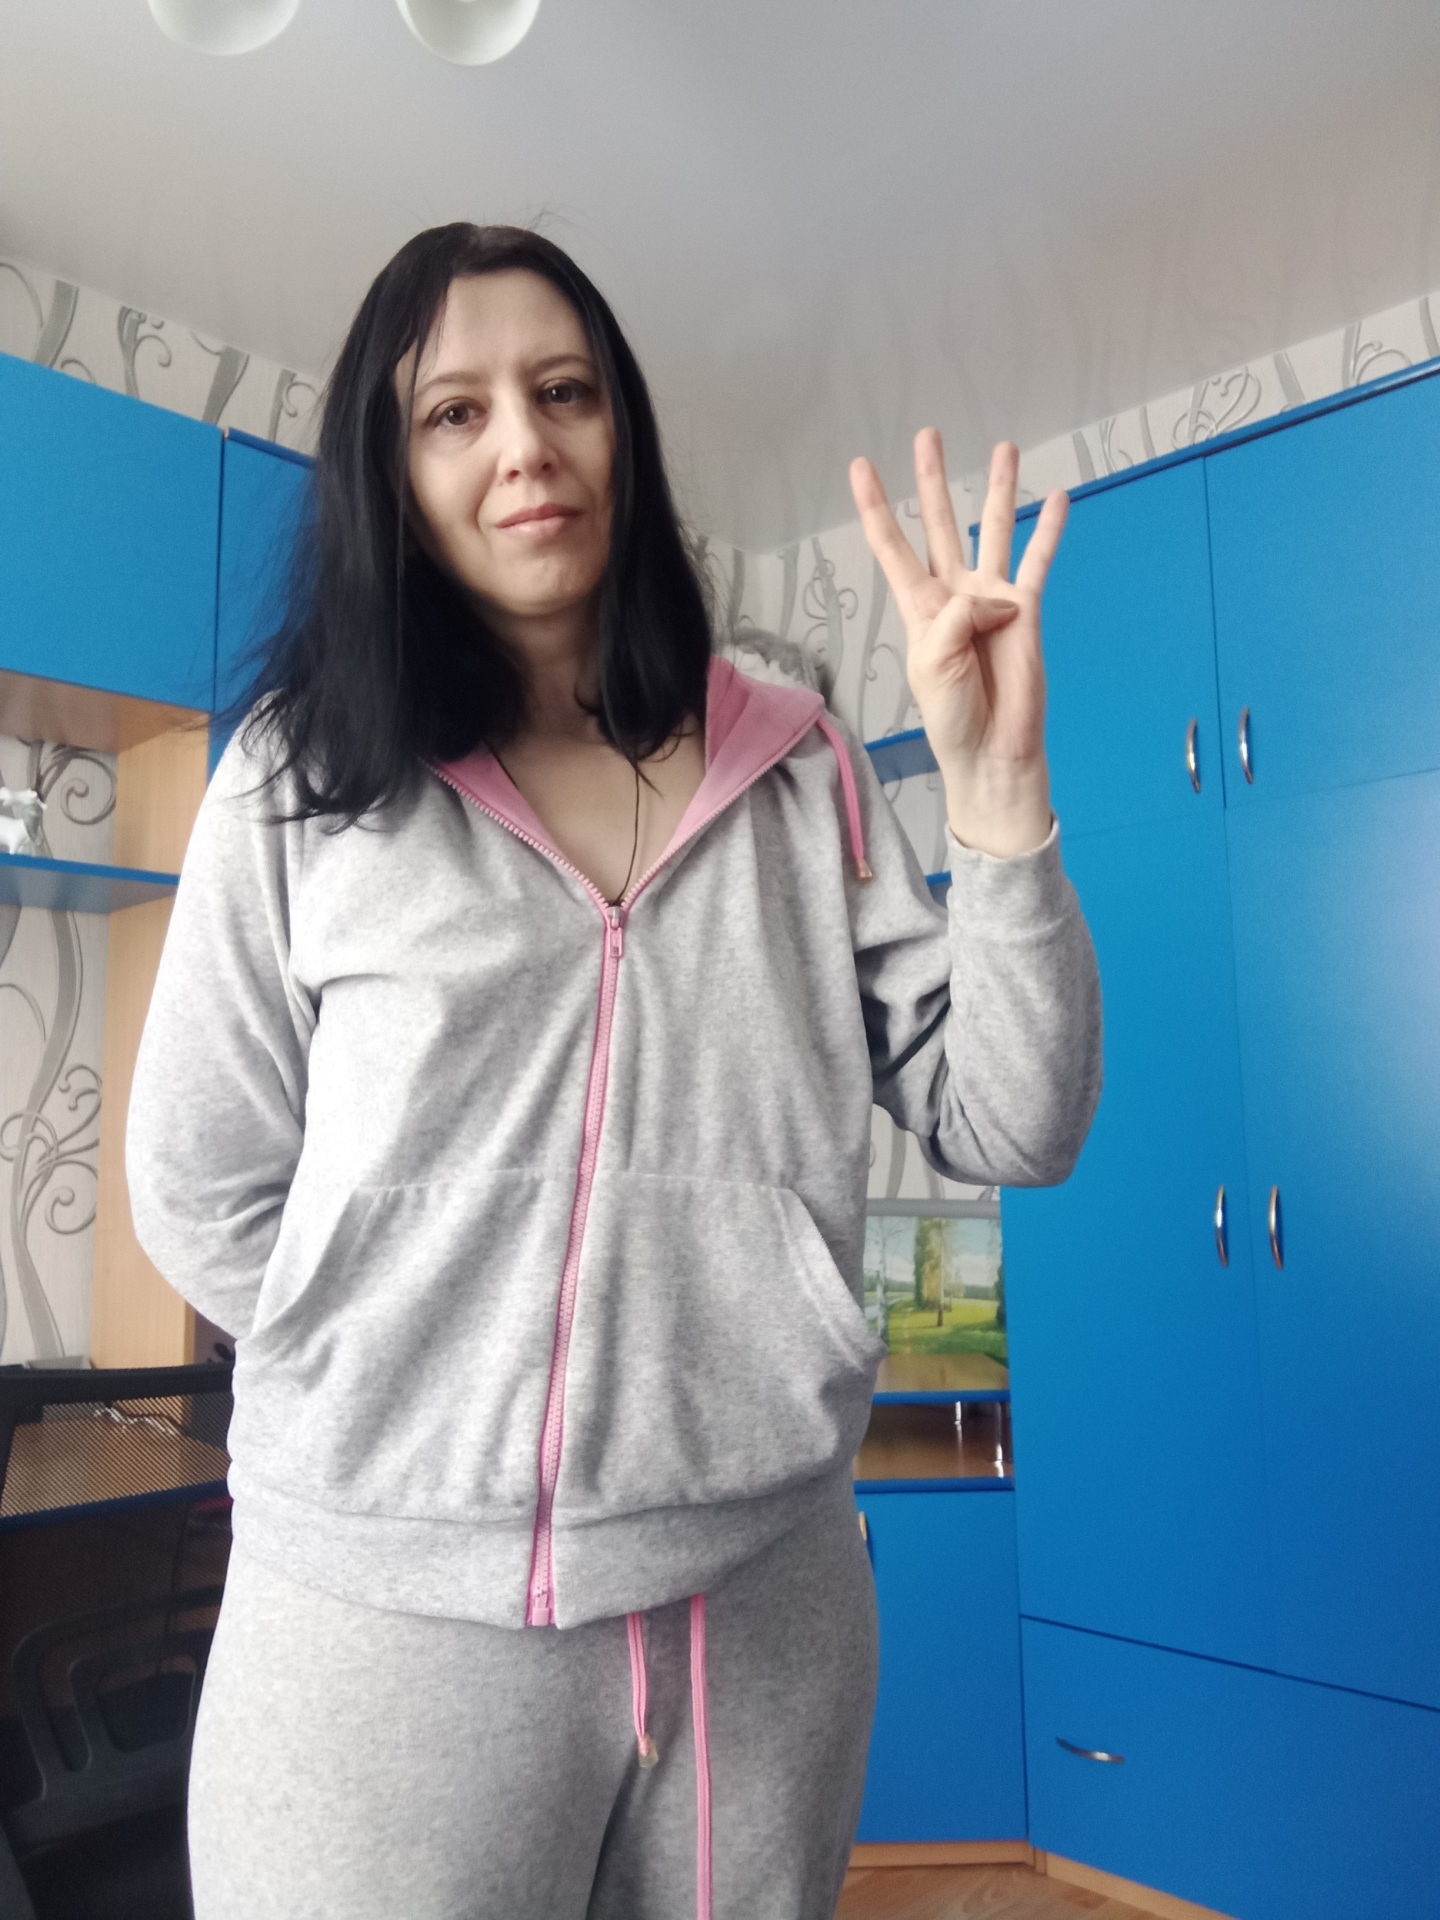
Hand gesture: four